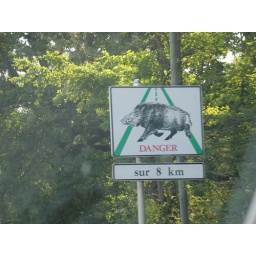
A different road sign in the Val de Loire